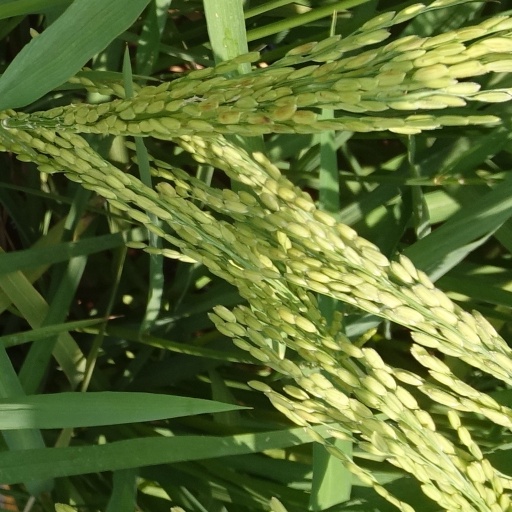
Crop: rice